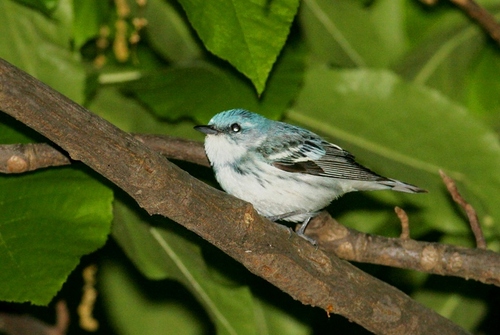
the belly and chest of the small bird is white and the head of the bird is aqua blue.
the grey and white wings with white wing bars, the bill is short and pointed, the head is small compared to the body, and grey tarsus and feet
this bird is white and blue in color and has a short black bill along with a black eye ring.
this little bird has a white belly and breast with a blue crown, grey wing, and white wingbar.
this is a small, white bird with a blue crown and black on the wingbars.
this bird has a blue crown, white belly, and a black bill.
this small bird has a black upper and grey lower bill, a blue crown and white with blue stripes throat breast side and belly.
this bird has wings that are black and has a white belly
this white, blue, and grey bird has such a short neck that its head seems to flow smoothly into its body.
a small grey bird, with a white belly, and a short bill.
Species: Cerulean Warbler